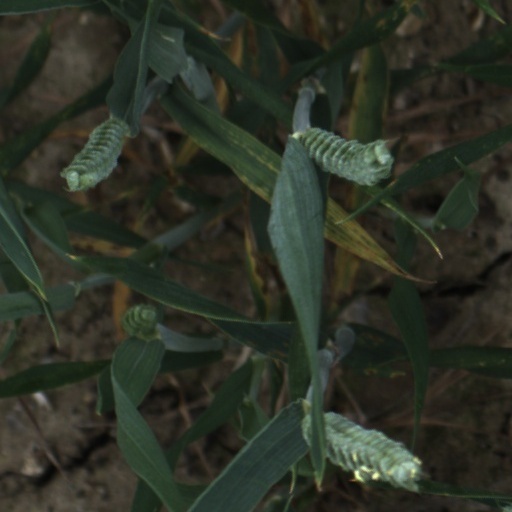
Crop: wheat